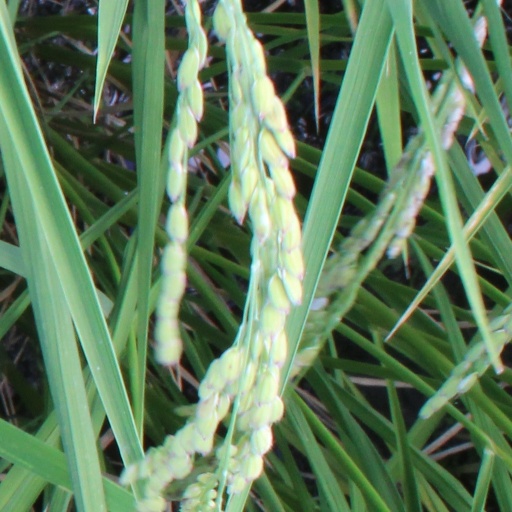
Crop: rice